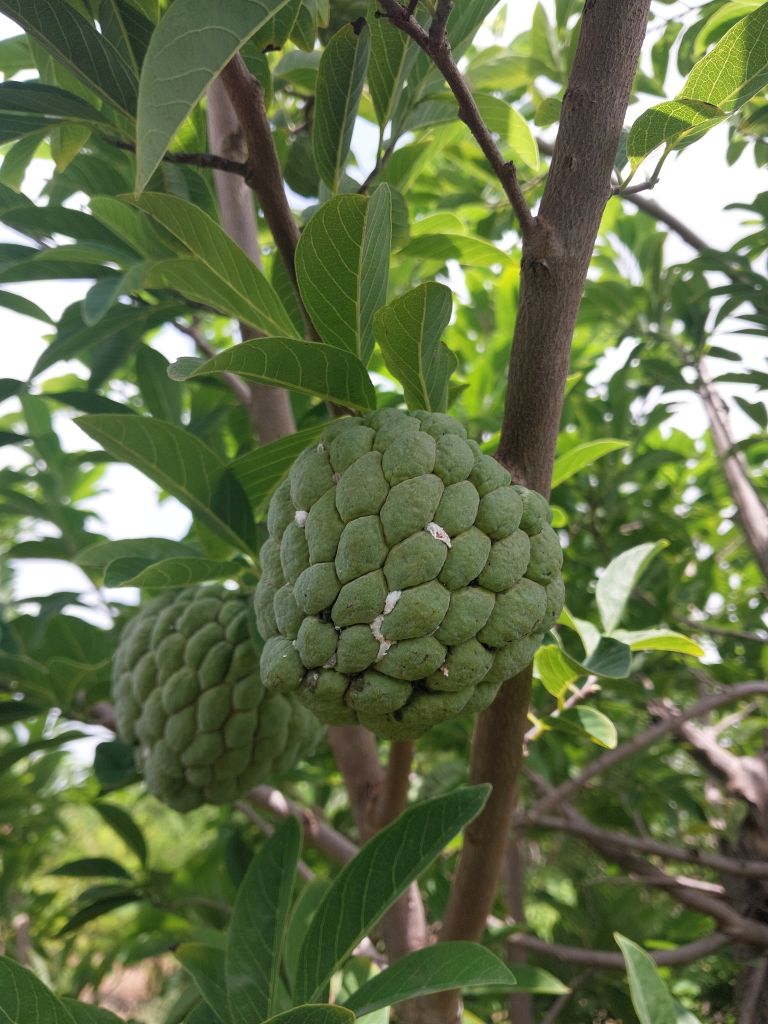
Disease label: Mealy Bug